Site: brandenburg
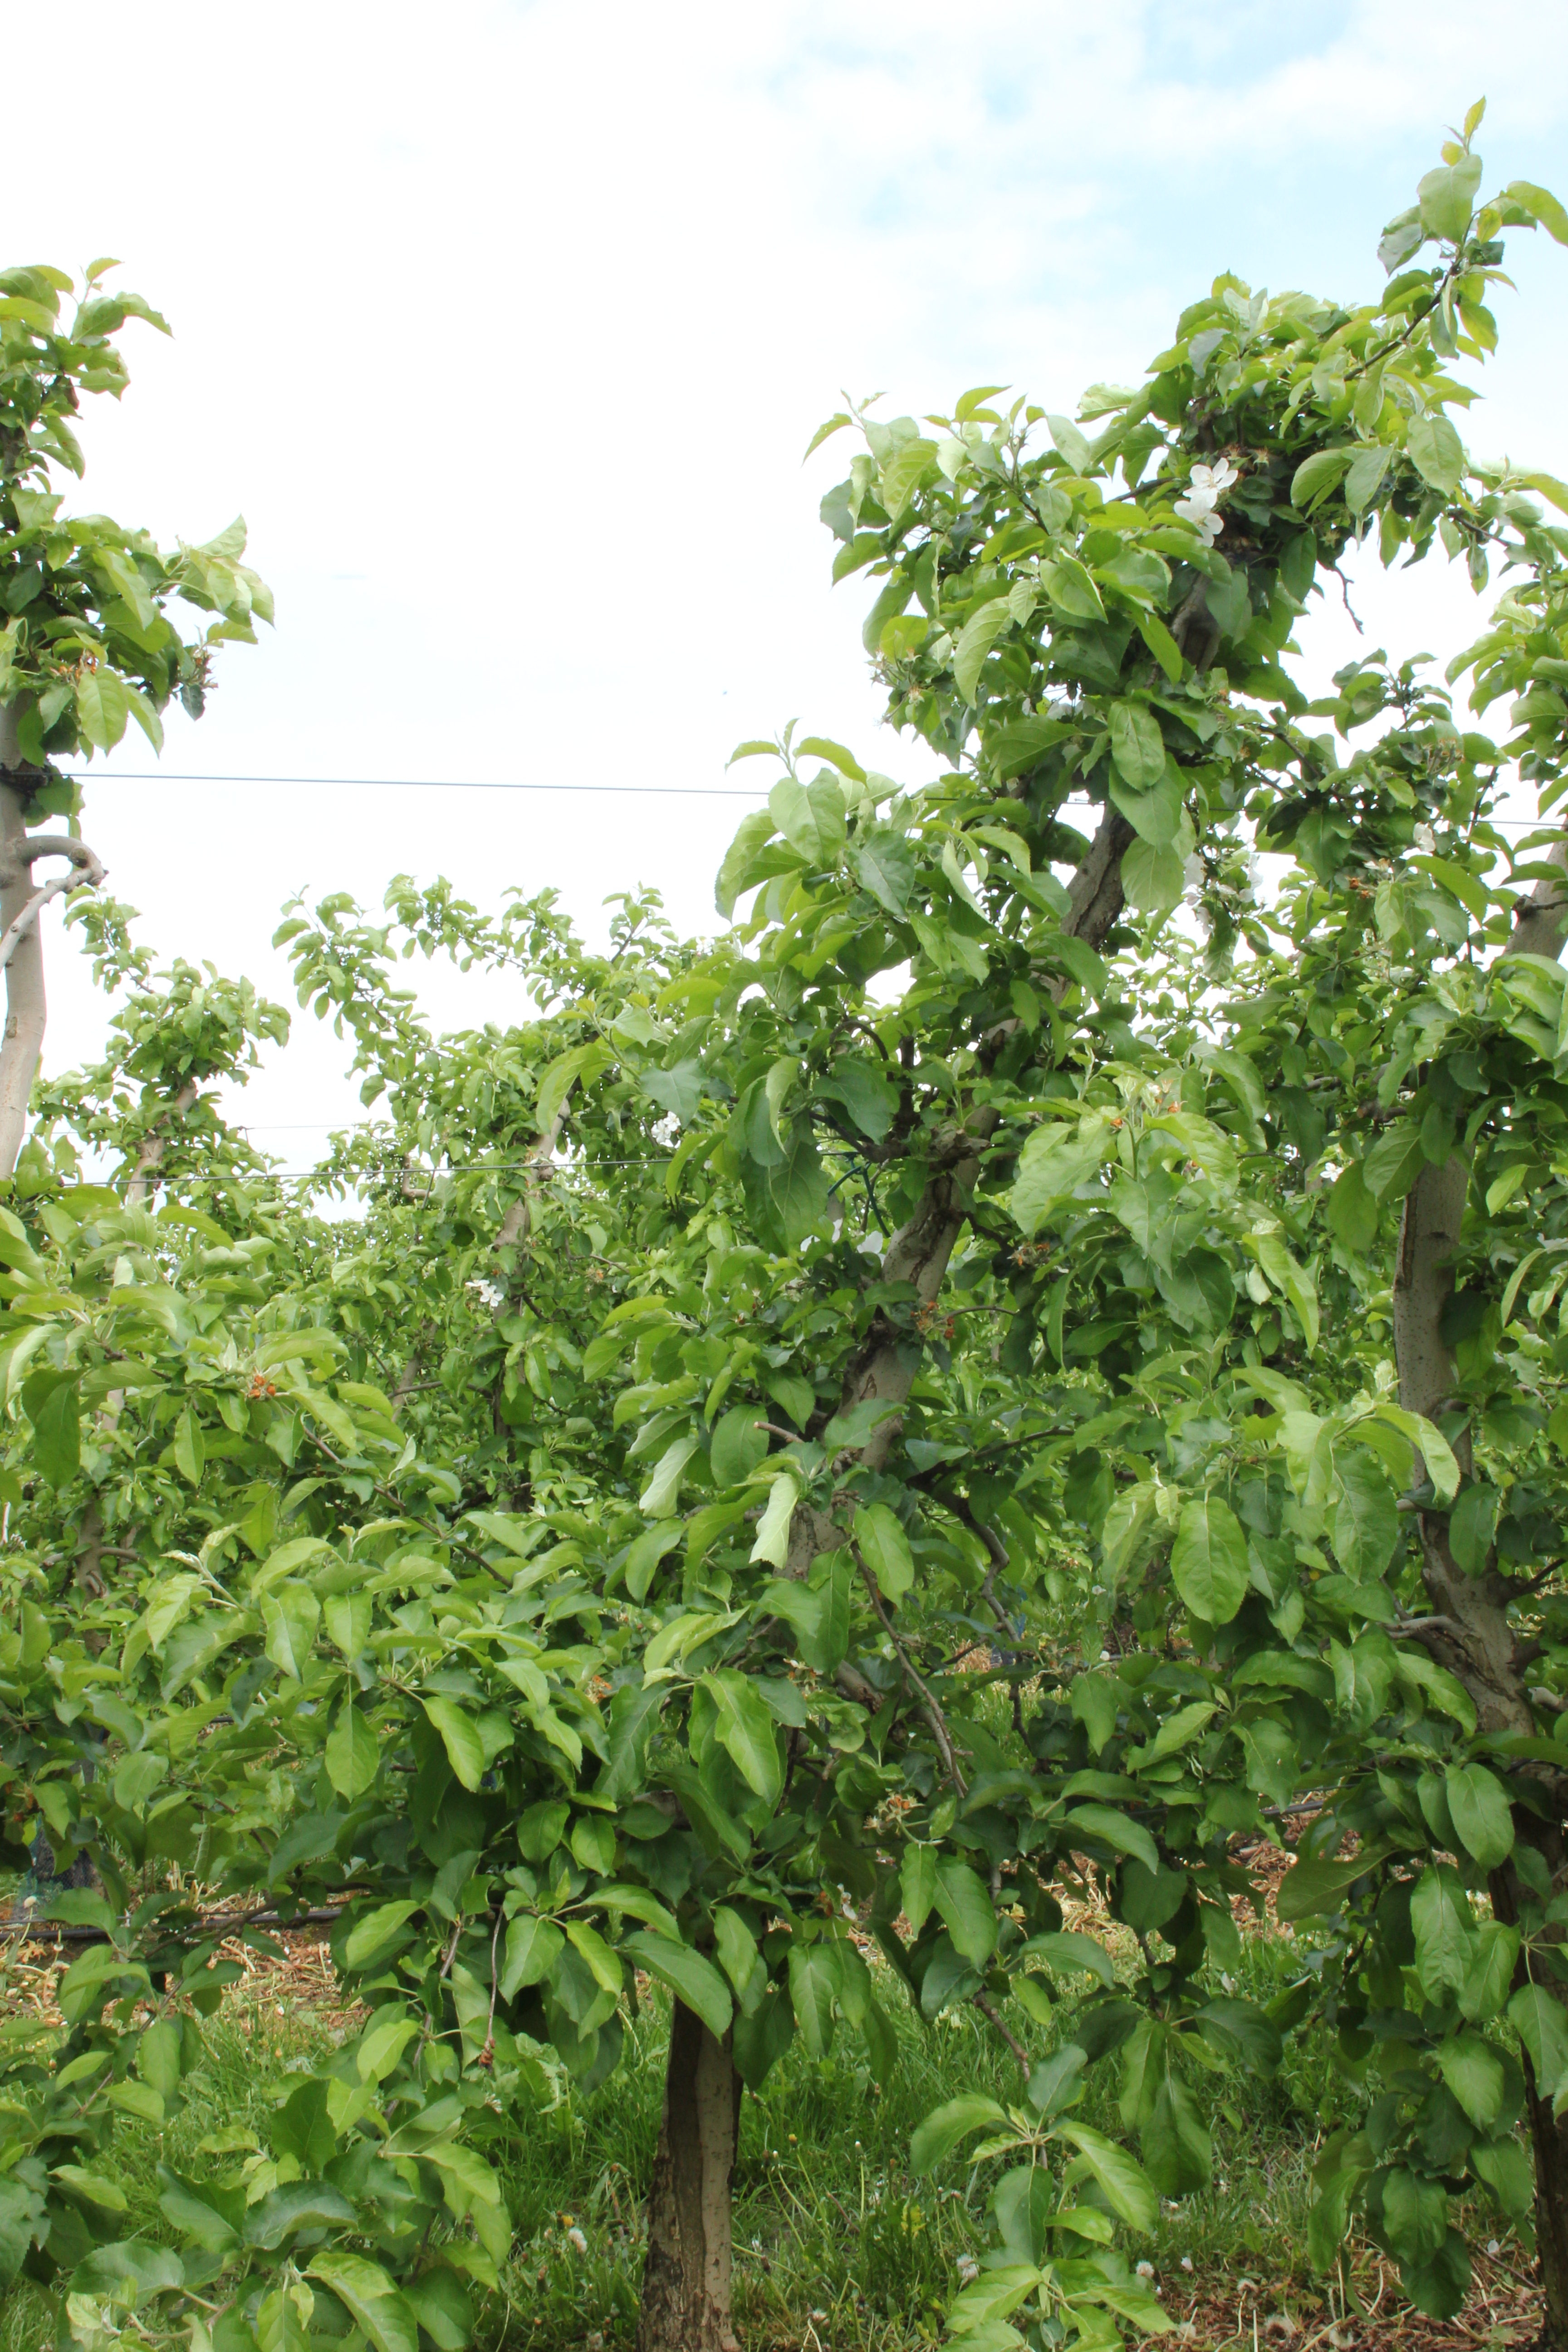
Growth stage (BBCH 67): Flowering